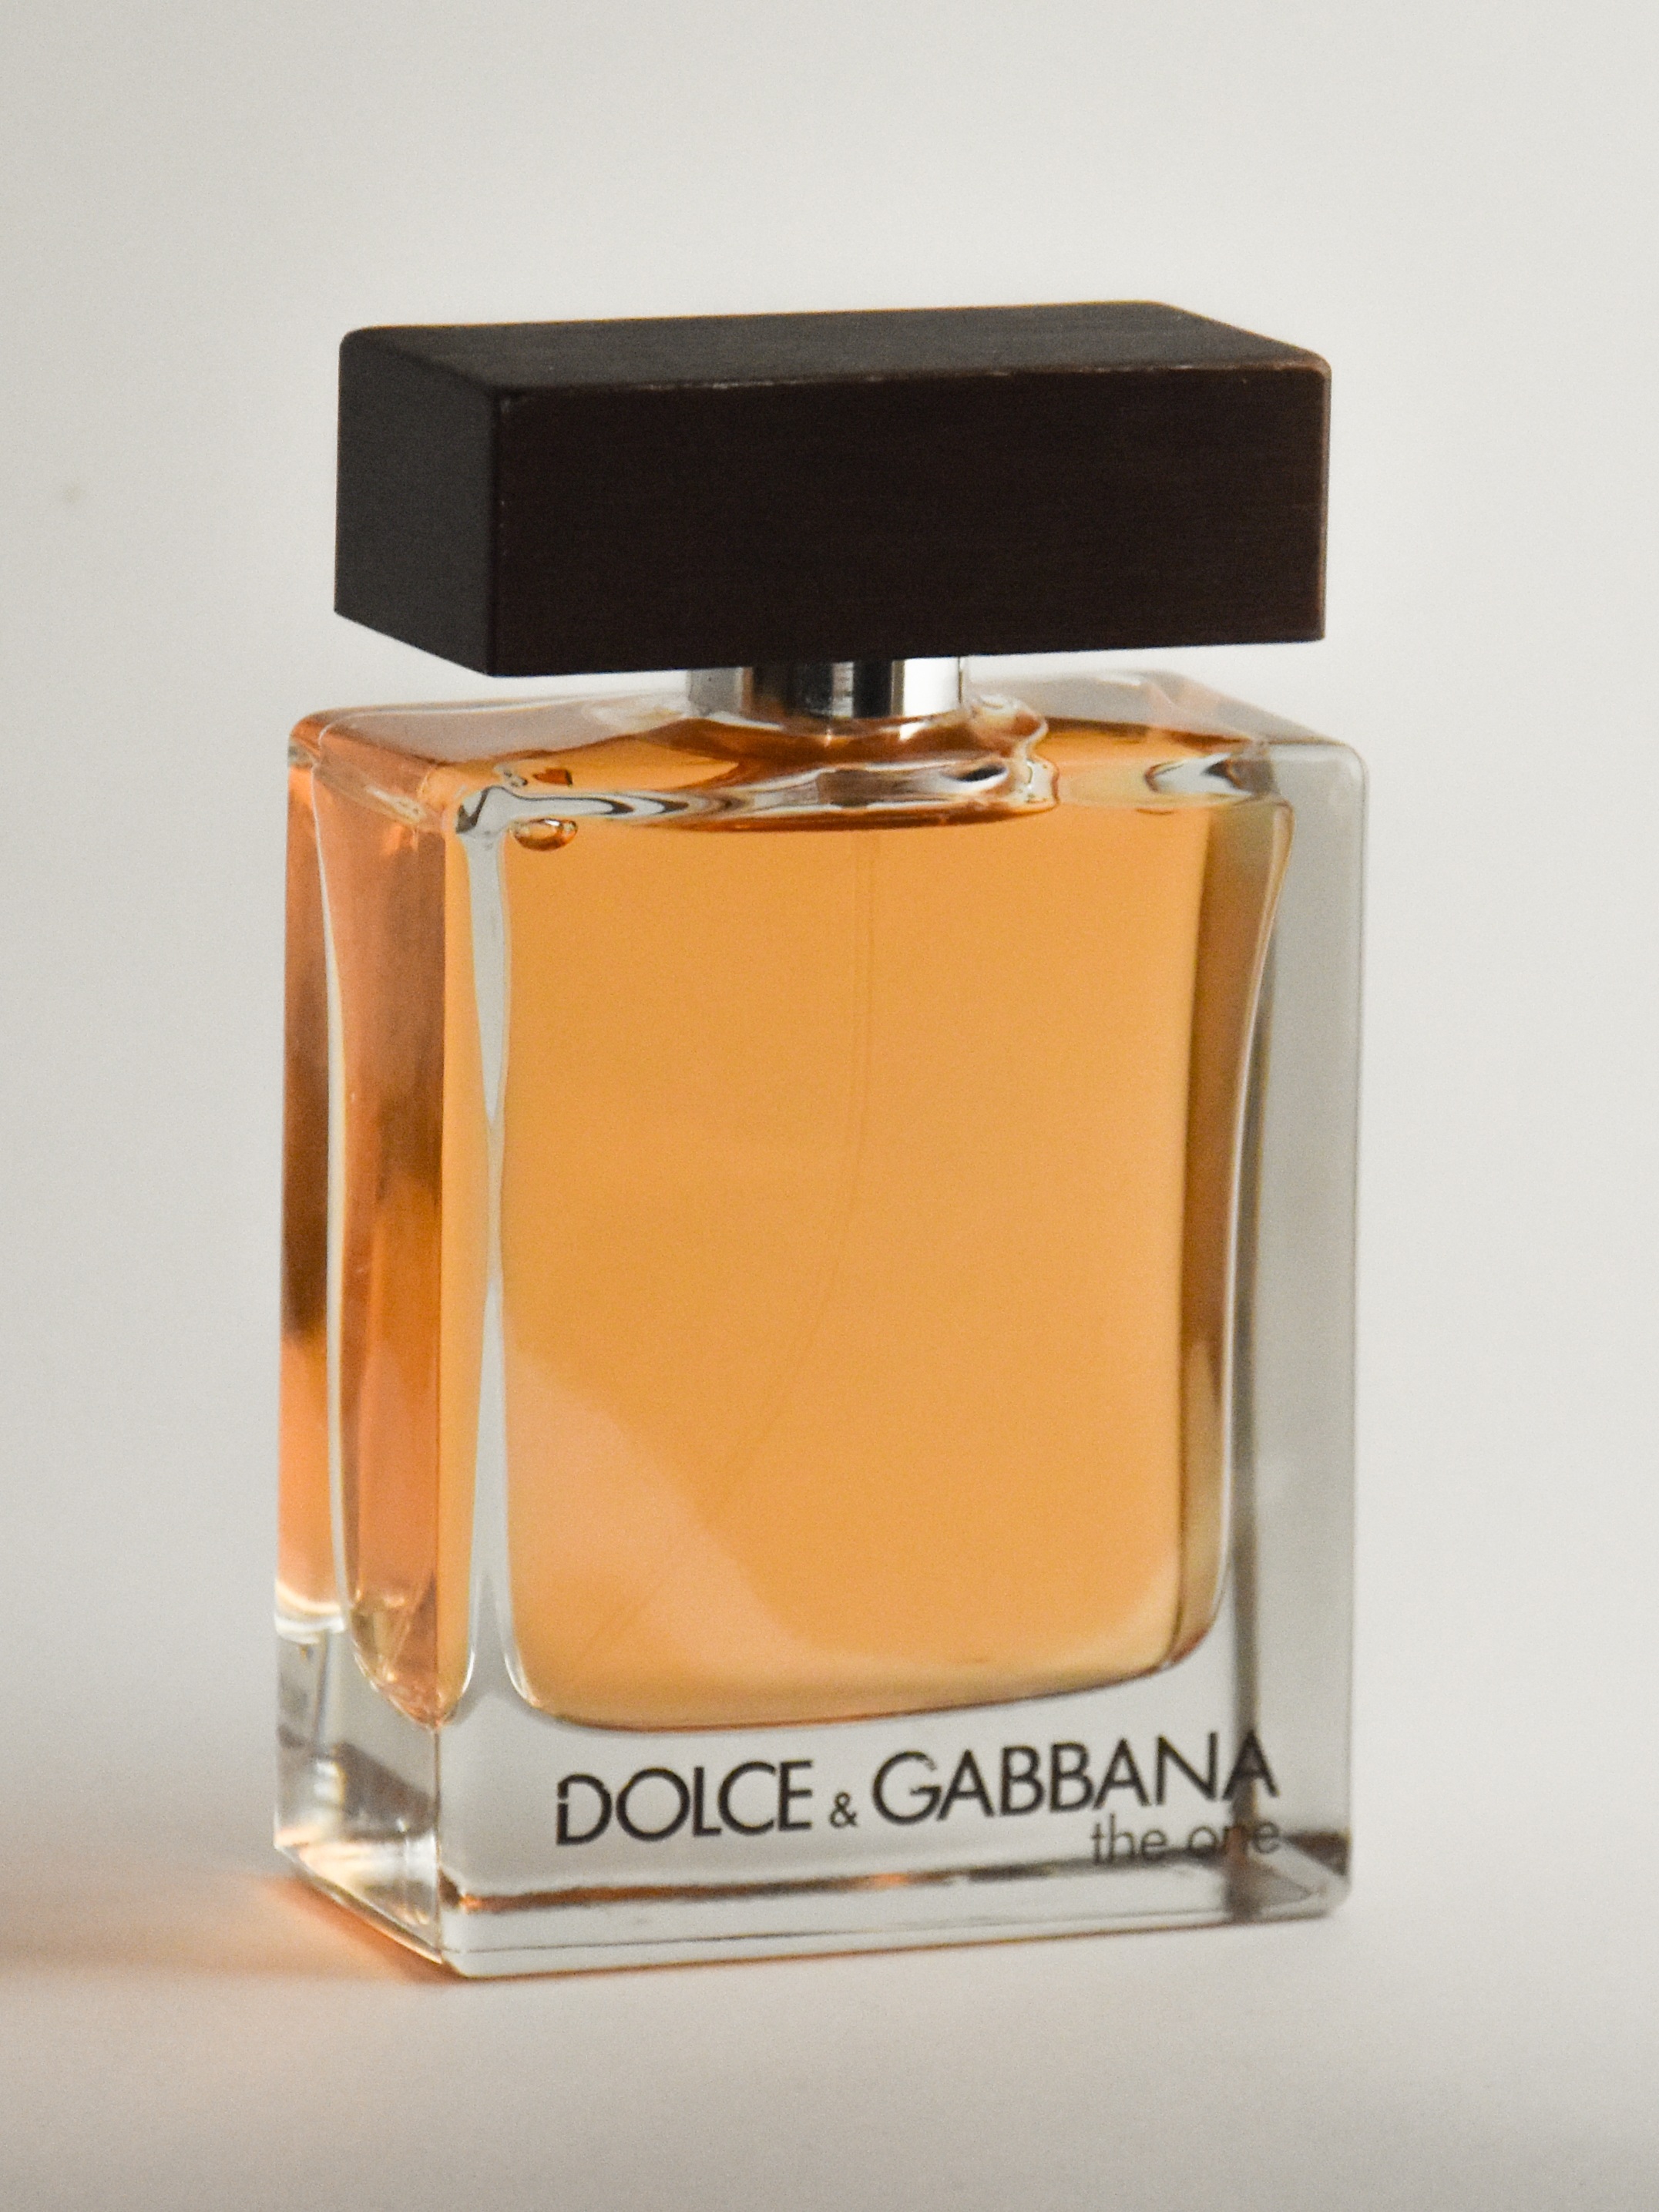
glass bottle, perfume, cosmetics, parfume, d g, dolce and gabana, the one